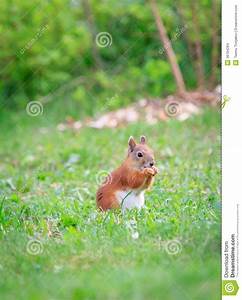
Label: scoiattolo